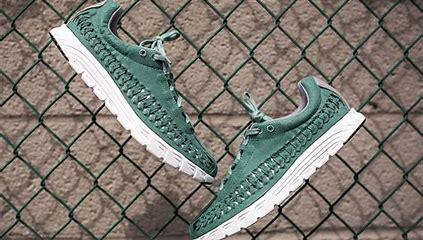
Brand: Nike
Model: Mayfly Woven